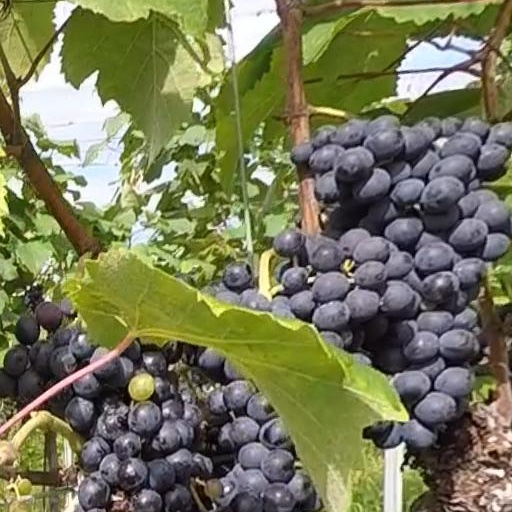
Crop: grape